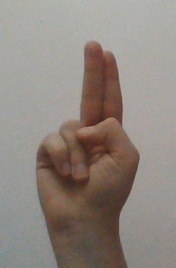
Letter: taa